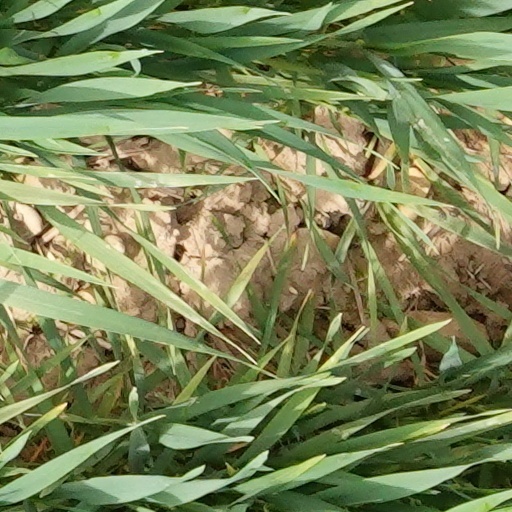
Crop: wheat